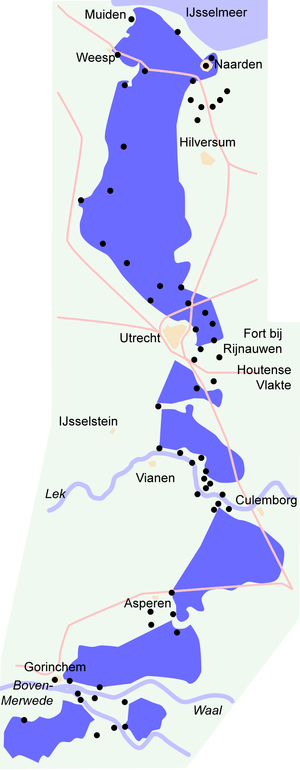
La Nouvelle ligne d'eau de Hollande désigne l'une des lignes de défense les plus importantes de l'histoire des Pays-Bas. Elle est composée de terrains inondables par 30 à 60 cm d'eau pour gêner l'avance de l'ennemi. 46 forts protègent notamment les quelques points laissés libre pour le passage.
Le terme de ligne d'eau de Hollande ou ligne d'eau hollandaise désigne un réseau de fortifications et de cours d'eau organisés de manière à former un dispositif militaire défensif protégeant les grandes villes de l'ouest des Pays-Bas. La ligne d'eau fonctionne notamment par le biais d'inondation volontaire des champs afin de limiter les possibilités de déplacement d'éventuels envahisseurs.